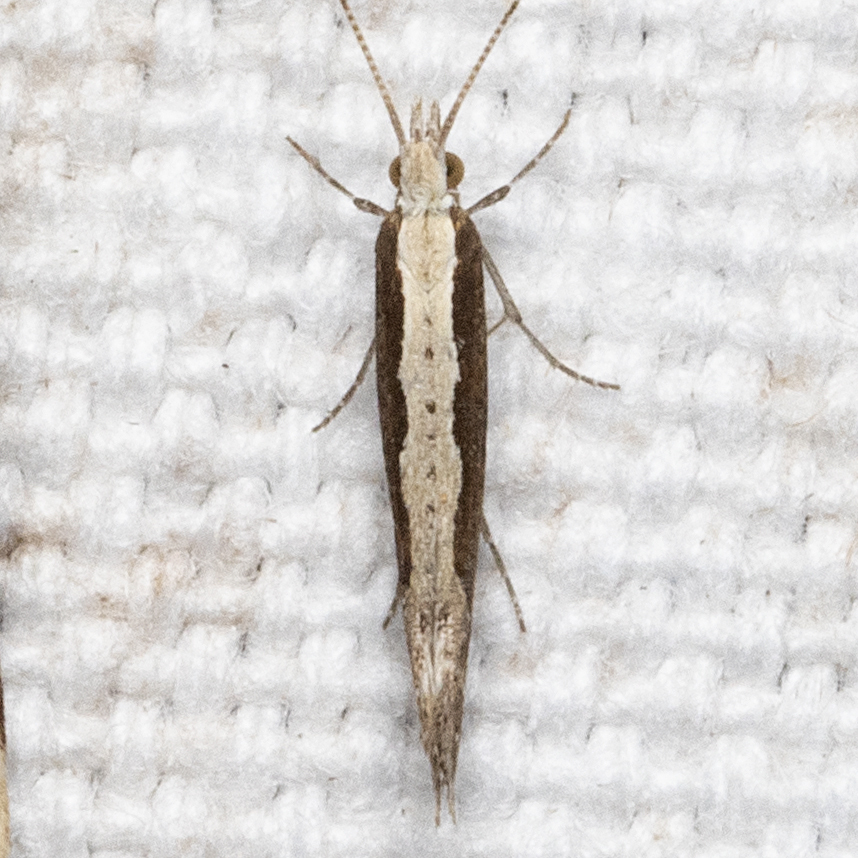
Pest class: diamondback_moth